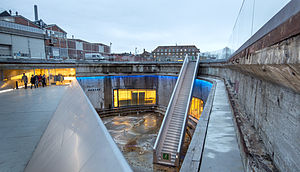
M/S Museet for Søfart
Indgangen til museet.
M/S Museet for Søfart er et landsdækkende specialmuseum, der behandler Danmarks søfart fra 1400-tallet til i dag.